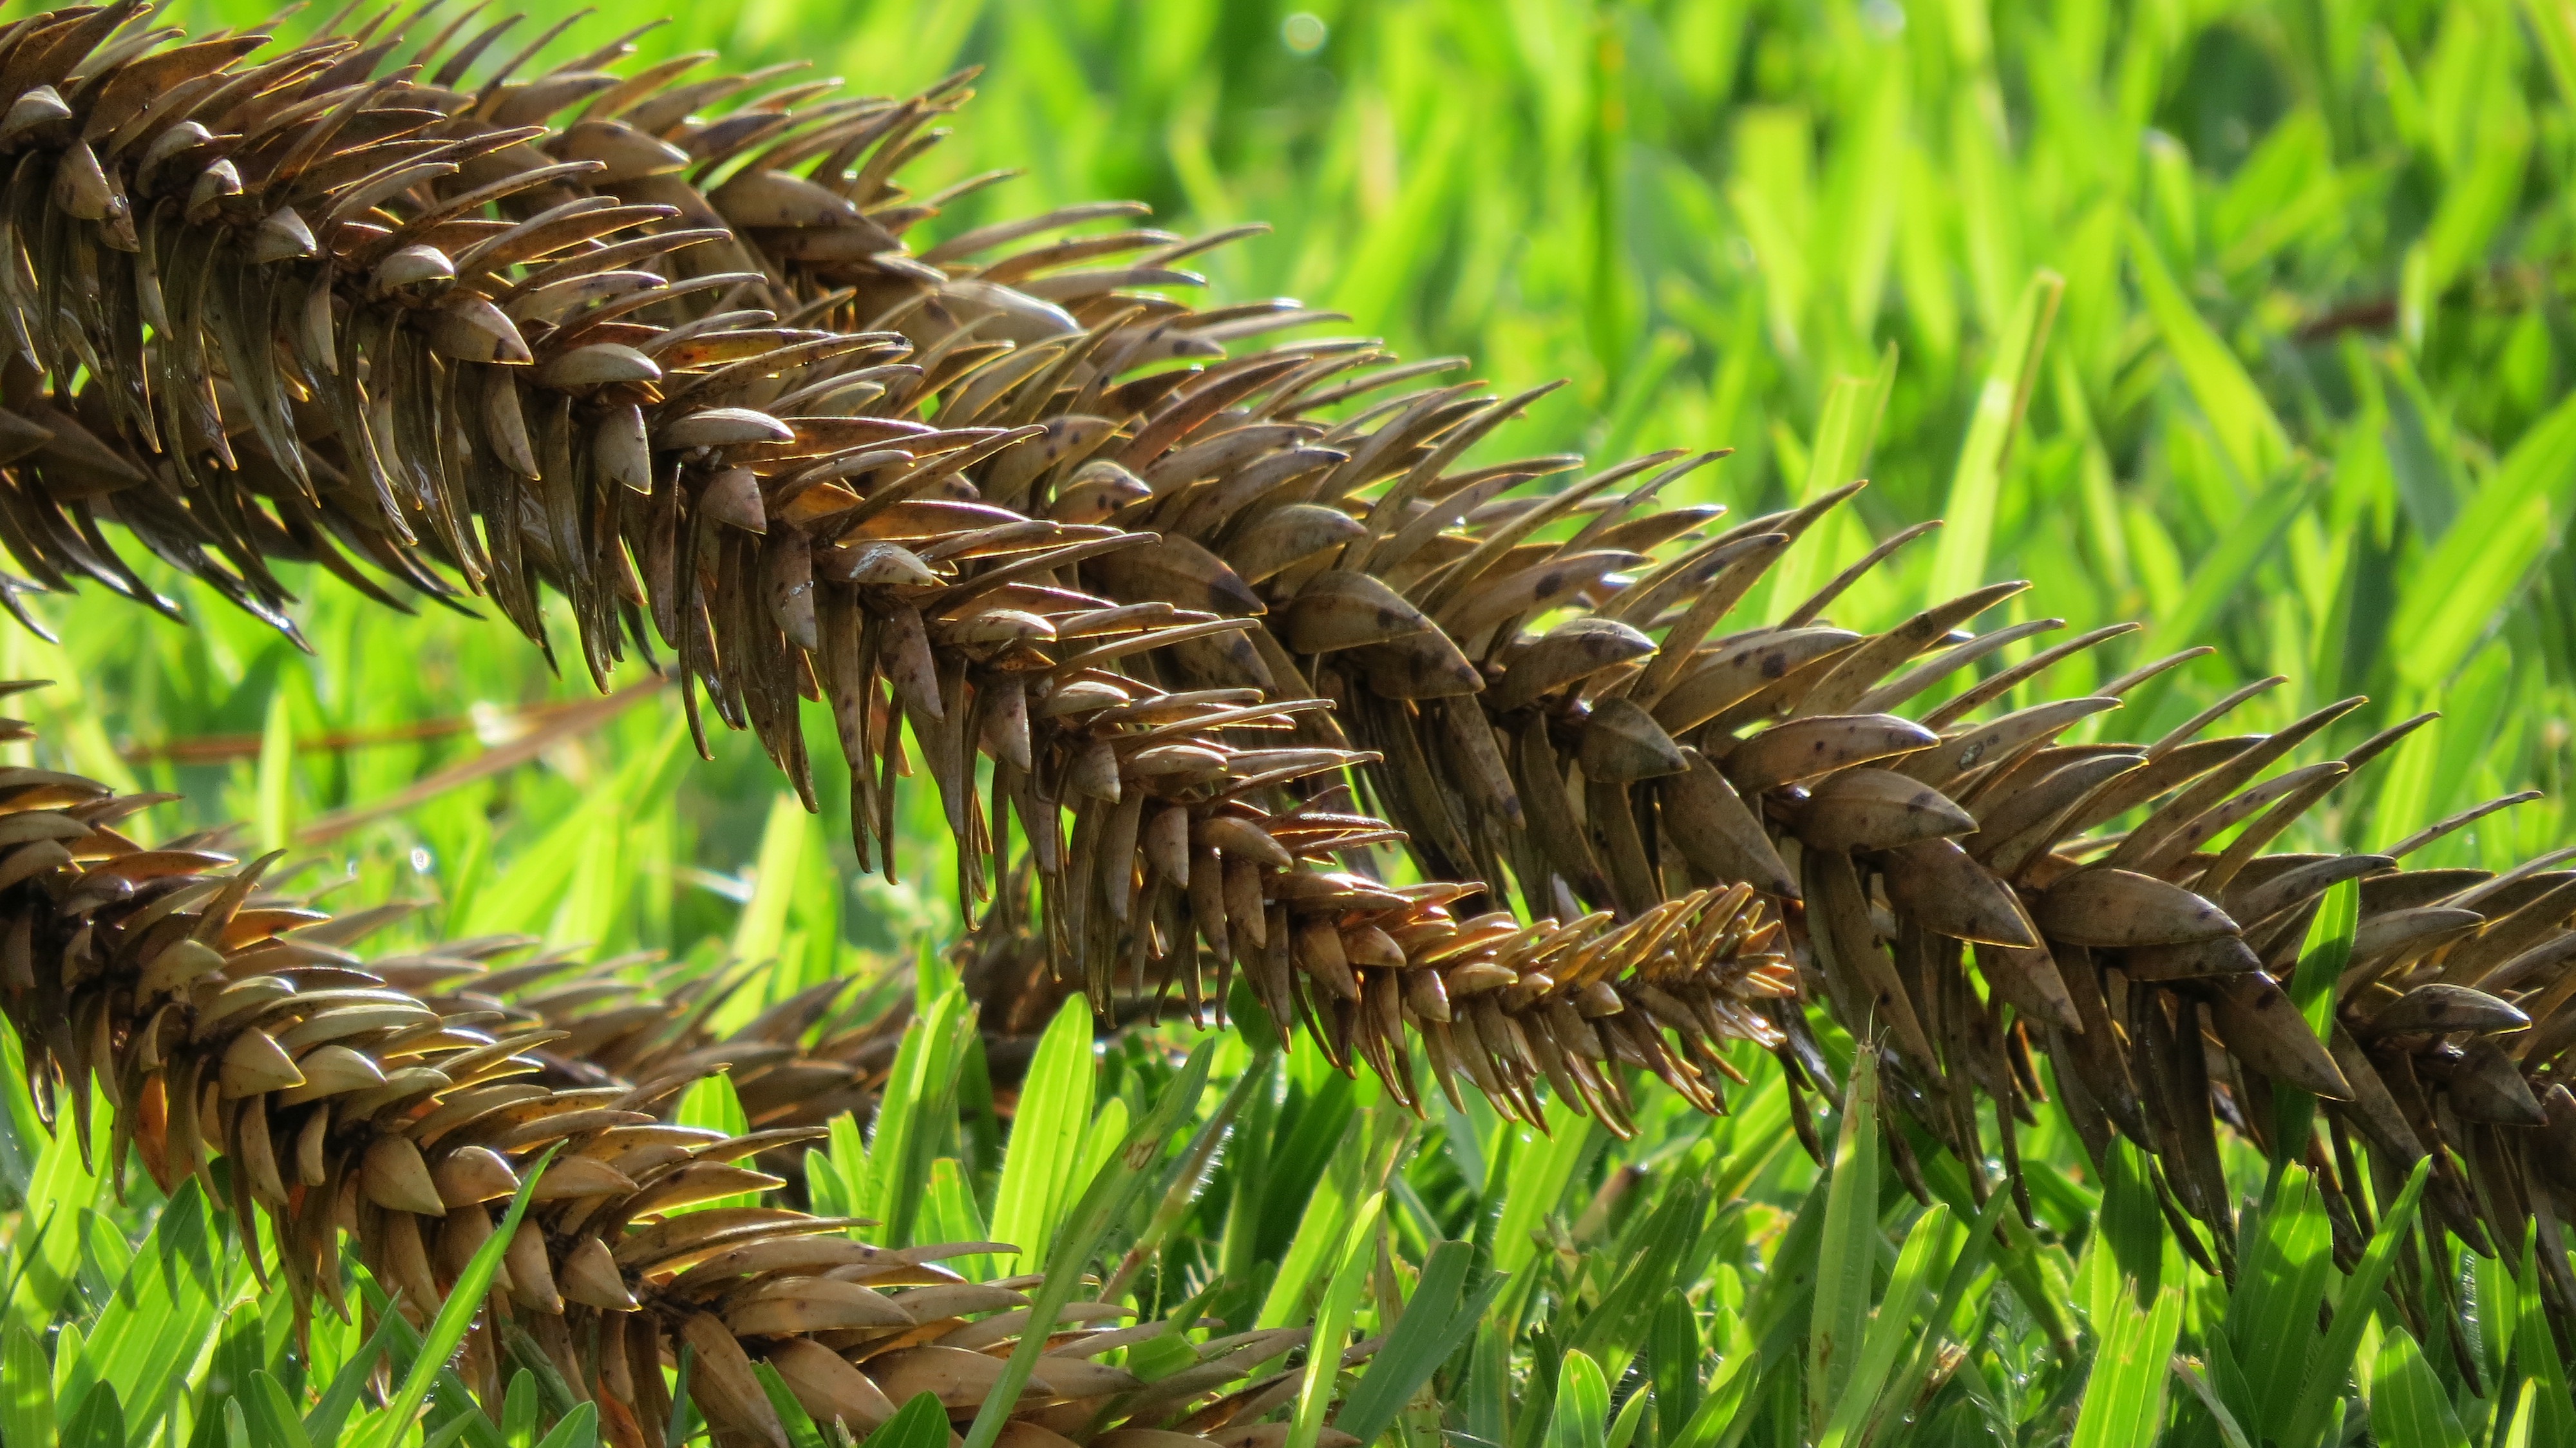
tree, grass, branch, plant, lawn, food, jungle, produce, crop, botany, flowering plant, grass family, land plant, arecales